Dámaso Marte

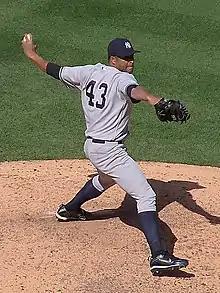
Marte with the New York Yankees

Dámaso Marte Saviñón (born February 14, 1975) is a Dominican former professional baseball relief pitcher. He played for the Seattle Mariners, Pittsburgh Pirates, Chicago White Sox, and New York Yankees.